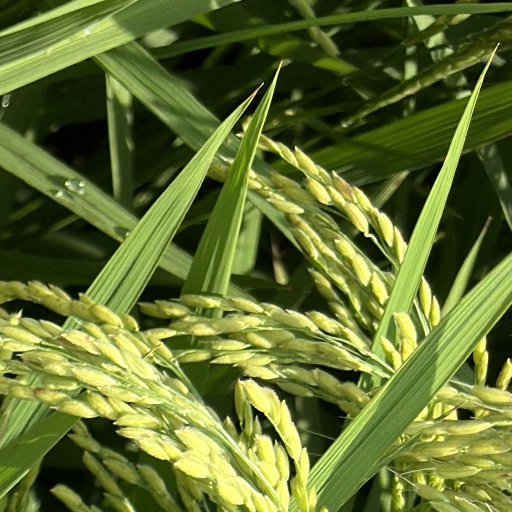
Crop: rice